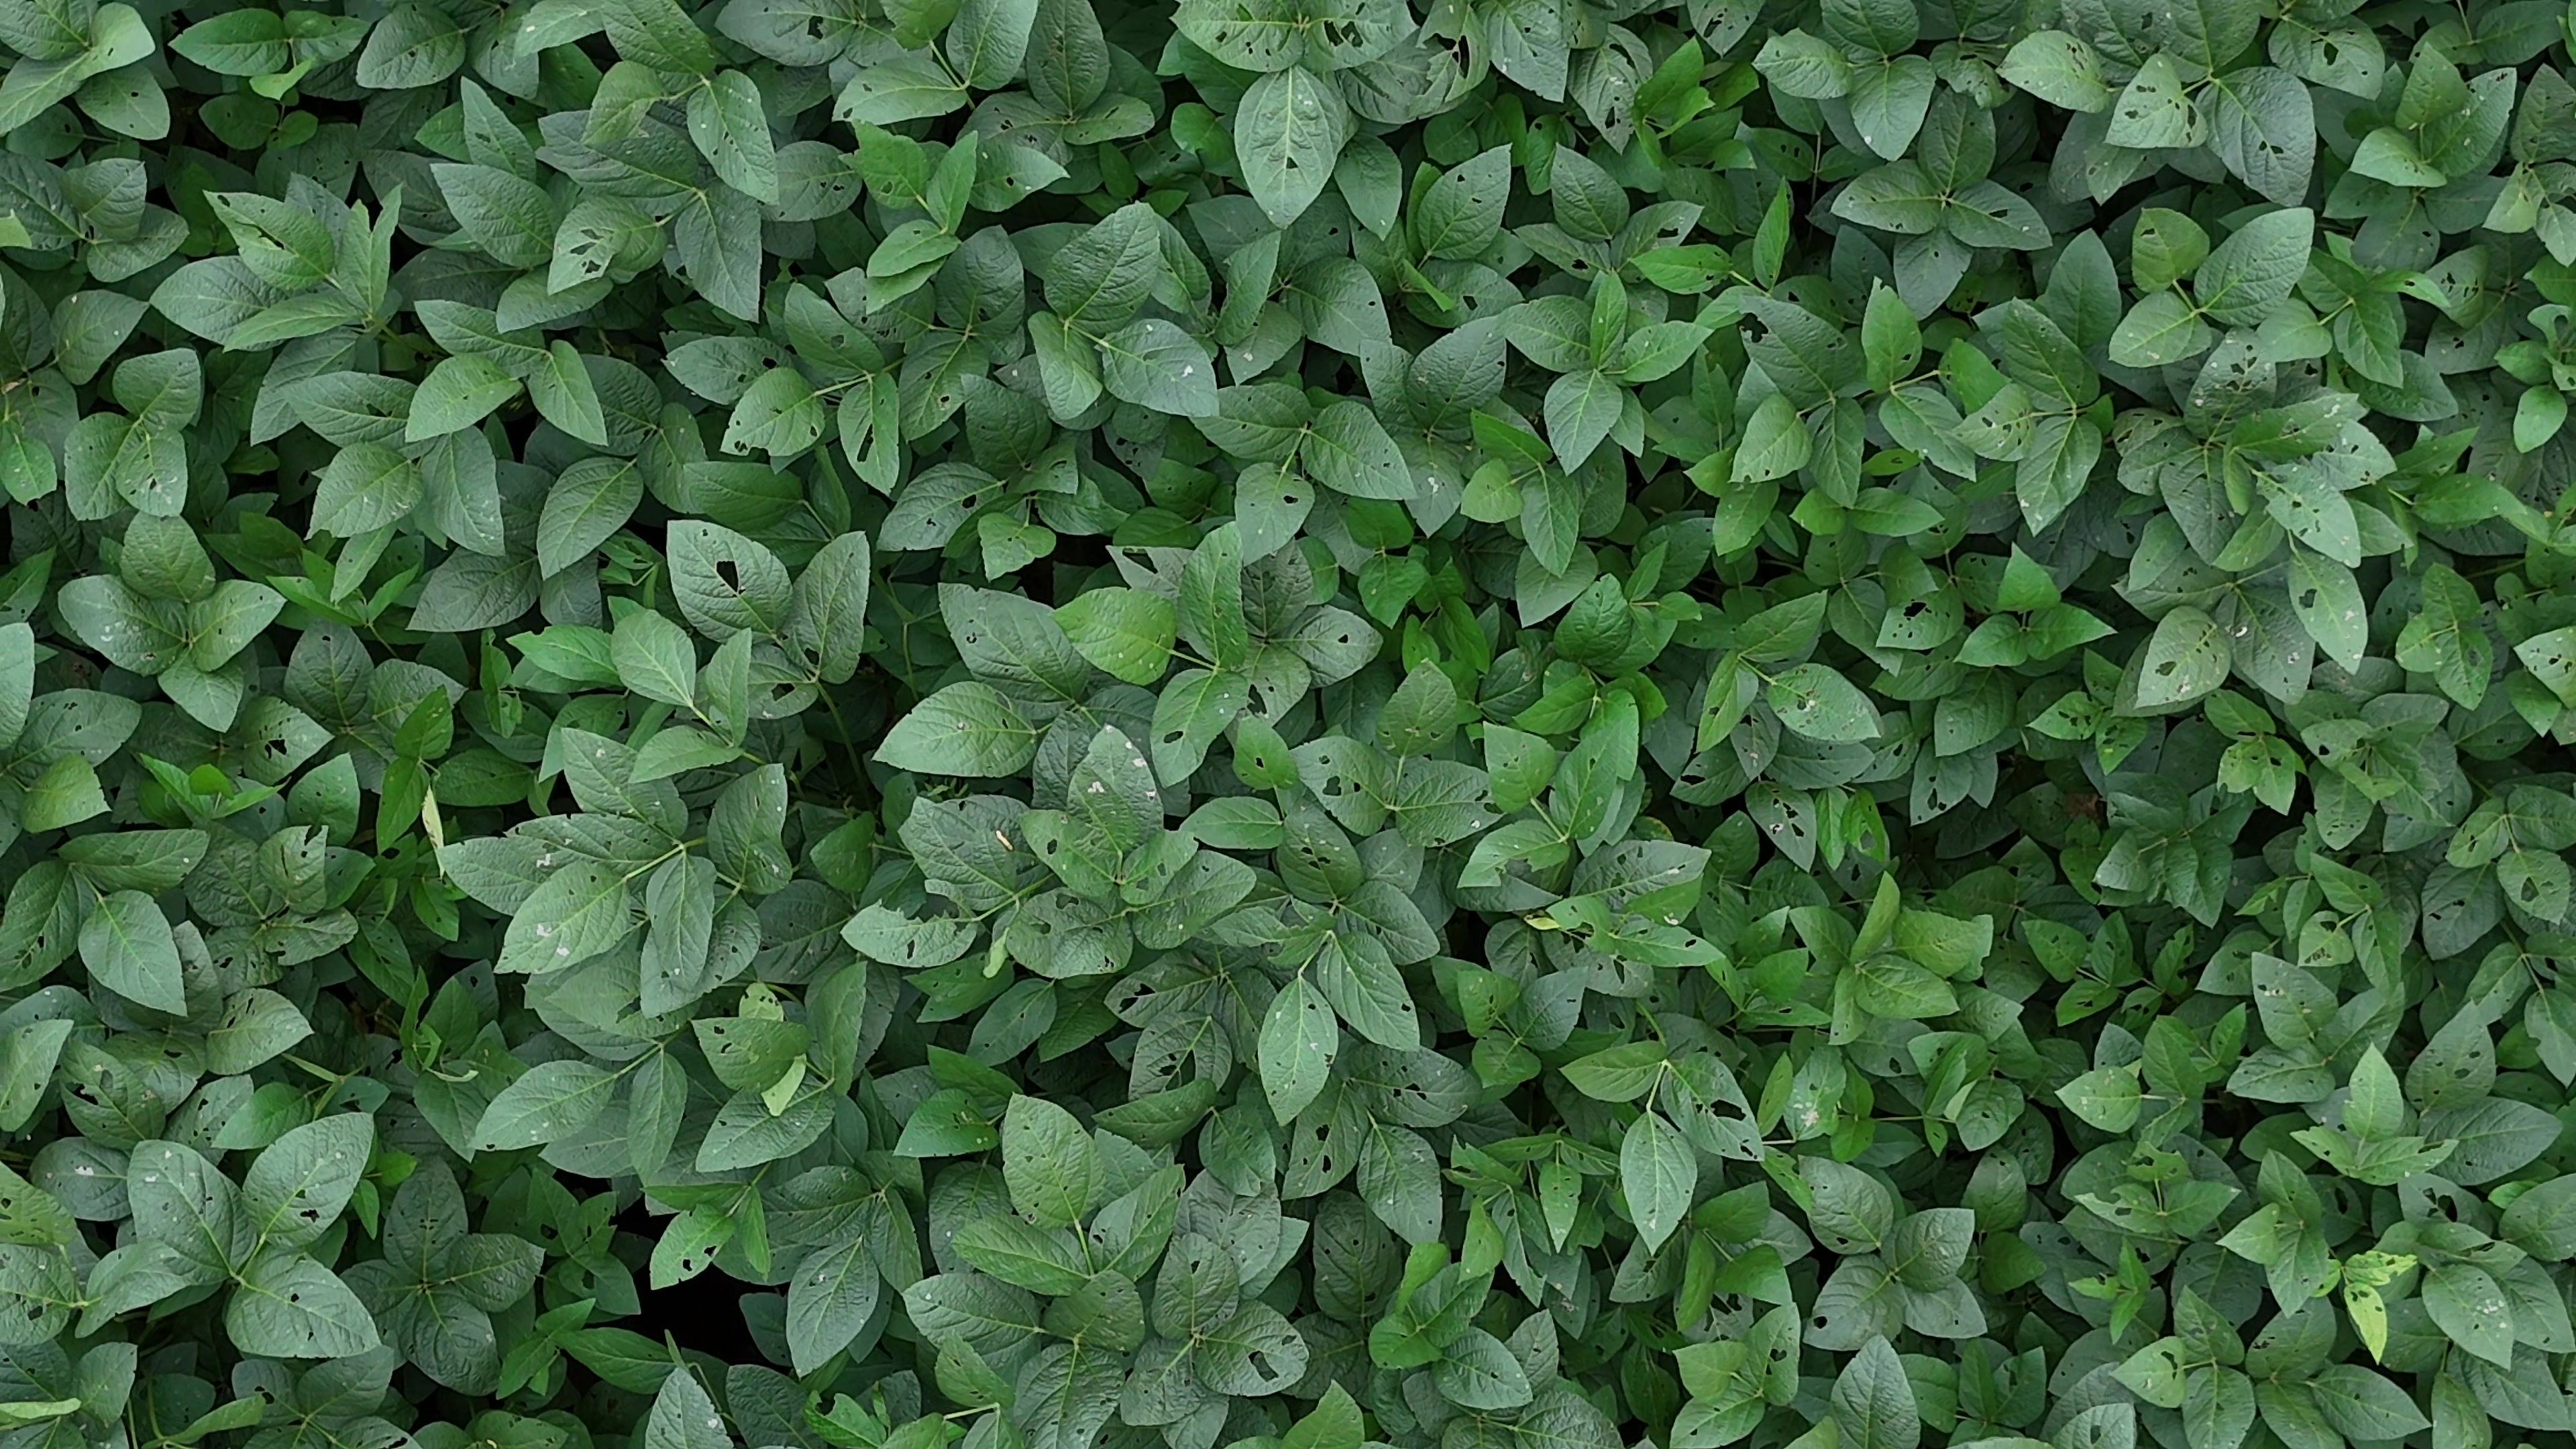
Label: Semilooper_Pest